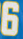
Number: 6